Colombier, Dordogne

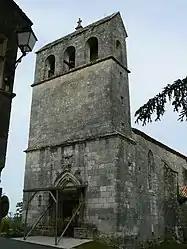
The church in Colombier

Colombier is a commune in the Dordogne department in Nouvelle-Aquitaine in southwestern France.